David Gilbert (snooker player)

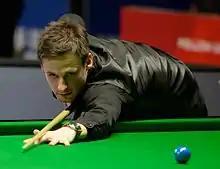
2015 German Masters

Gilbert lost 3–5 to Stephen Maguire in the first round of the 2014 Wuxi Classic and then failed to qualify for the next two ranking events. At the International Championship he defeated Zak Surety 6–4, before withstanding three century breaks from Marco Fu to take the match into a deciding frame which Gilbert lost. He won his first matches at the UK Championship 6–4 against Elliot Slessor and 6–2 against Mark Joyce, but lost in the third round 2–6 to David Morris. Gilbert was eliminated at the first round stage of the German Masters, Welsh Open and Indian Open. He faced the winner of the previous ranking event Joe Perry at the China Open and won the last three frames to defeat him 5–3 and then saw off Zhou Yuelong 5–2 to reach the last 16 of a ranking event for the sixth time. Gilbert's tournament ended with a 2–5 loss to reigning world champion Mark Selby. Gilbert was ranked 35th after the World Championship, the highest he had finished a season at that time.